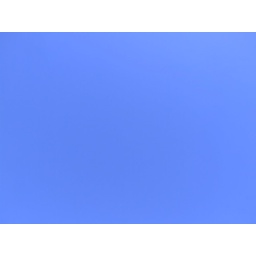
Clear blue sky over Sausalito. Sausalito, California. September 2007